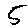
Label: 5